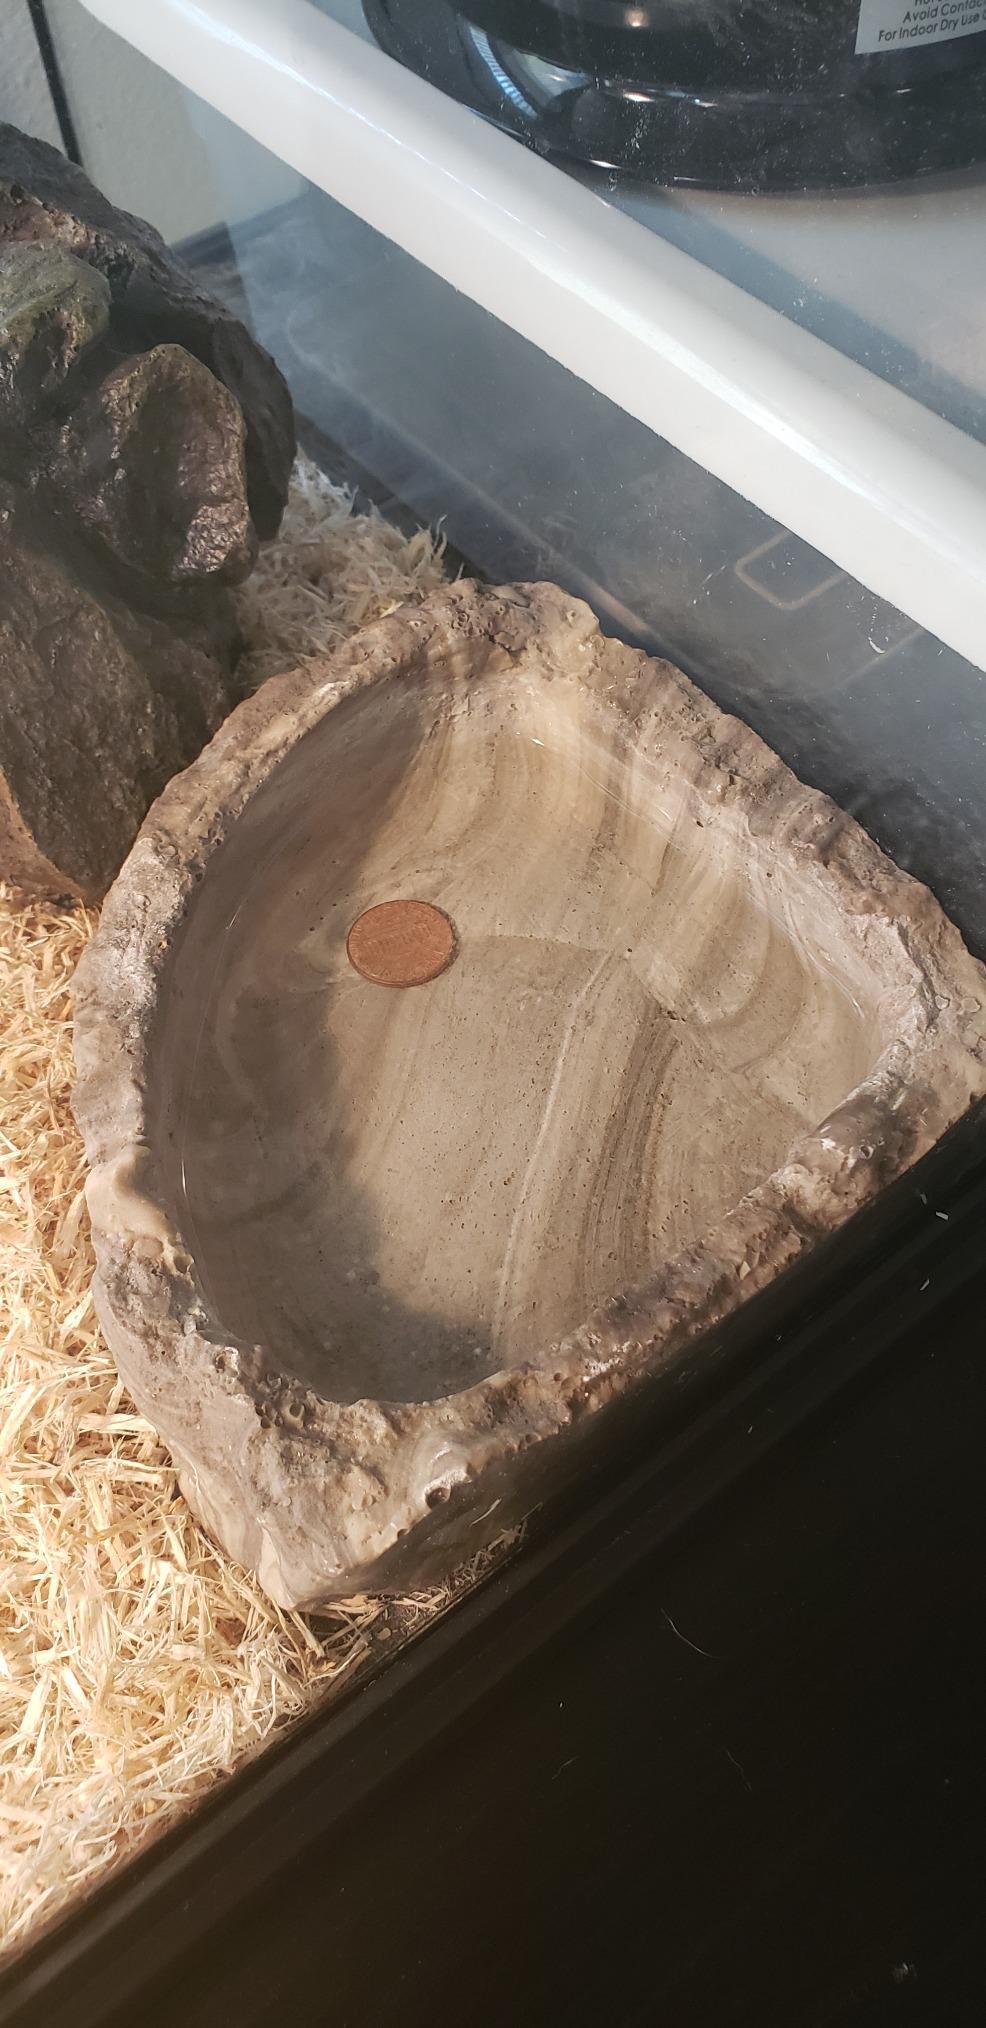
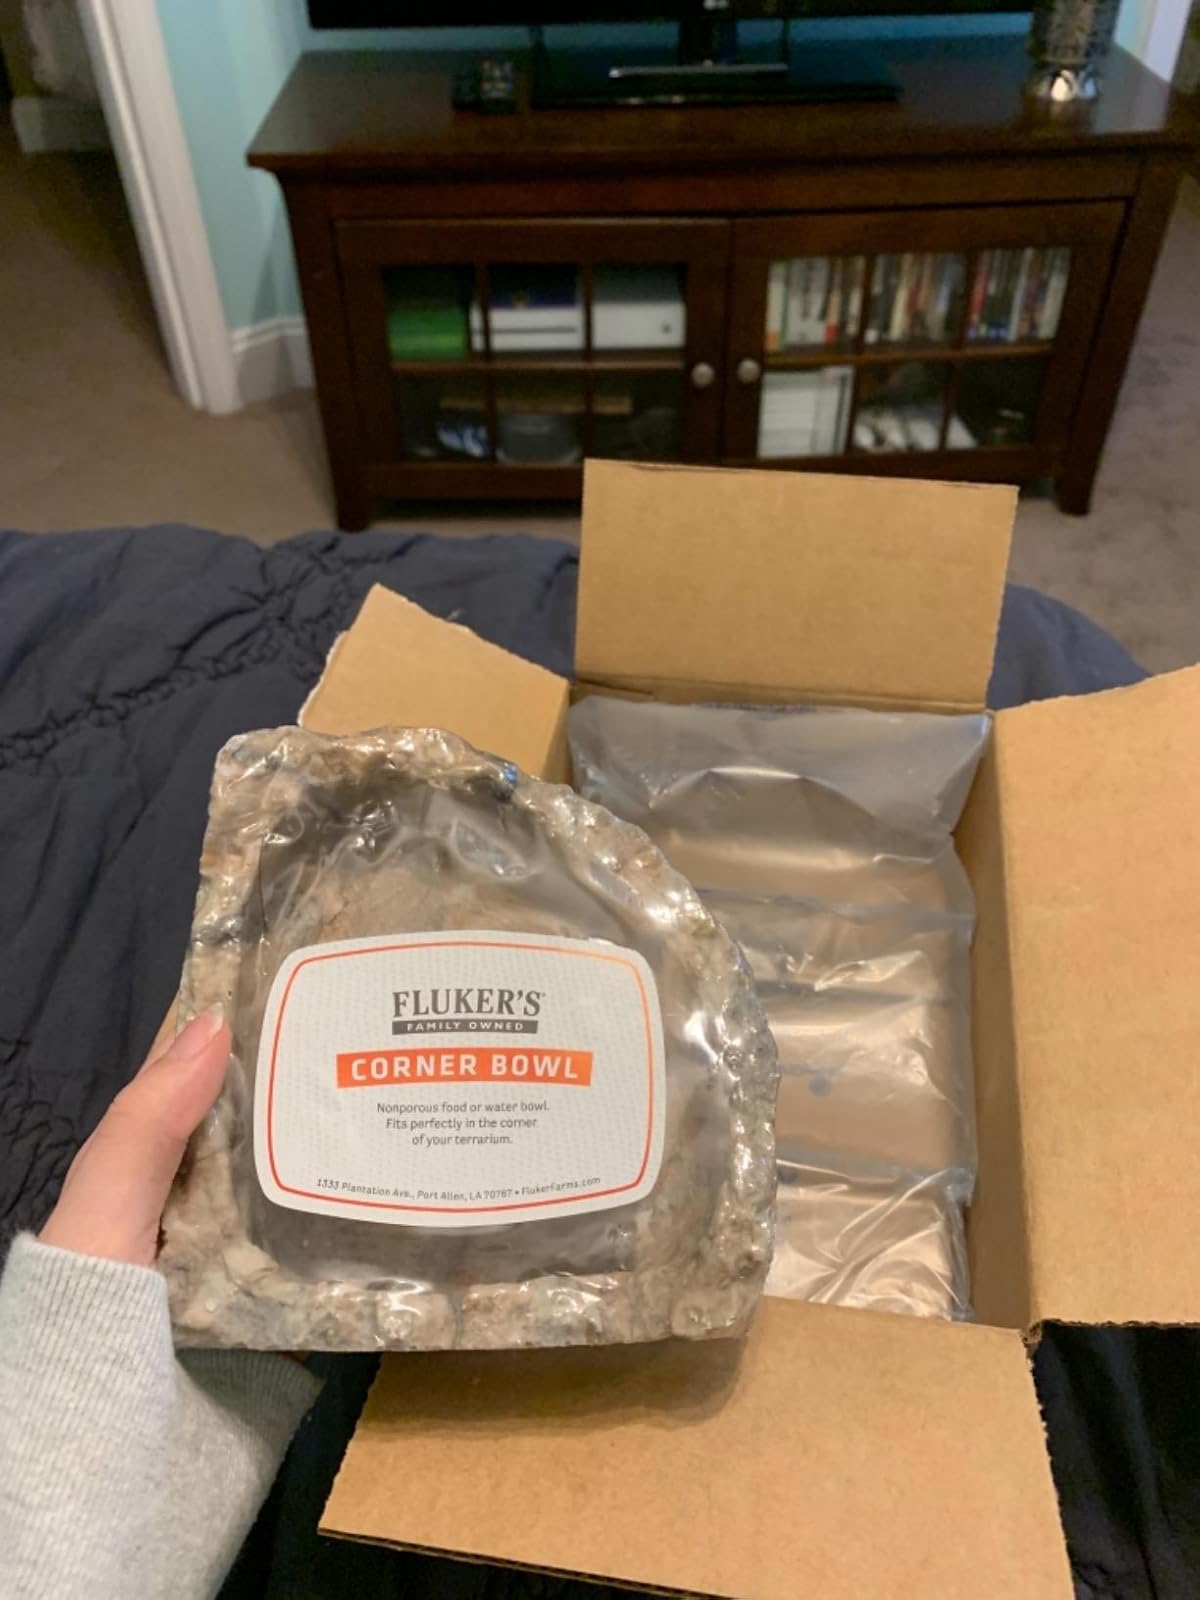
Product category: items_bowl
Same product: yes